Luna Park, Scranton

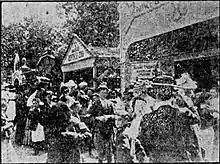
June 1908 newspaper photo showing several new exhibits on the boardwalk.

The biggest disadvantage to park planning was that two large lots upon which they were sited were leased with ballooning rental payments over time. This proved consequential as effects of the Panic of 1907 wracked the U.S. economy. Ingersoll publicly spoke of expanding the park after its first year of operation, but was forced to regroup funds. He sold his stock holdings in the park to the board of the Scranton Luna Park Company and resigned his position as the park's vice-president. As the recession took hold of the economy, outings, picnics, and excursions no longer were reserved by church groups, social organizations, and businesses as they had been before. Despite the decline in attendance, the board of directors moved forward with major expansion, adding a number of buildings and remodeling several already-existing buildings. Consequently, these actions initiated debt as ticket sales did not cover operating expenses, lease payments, and the added cost of expansion.